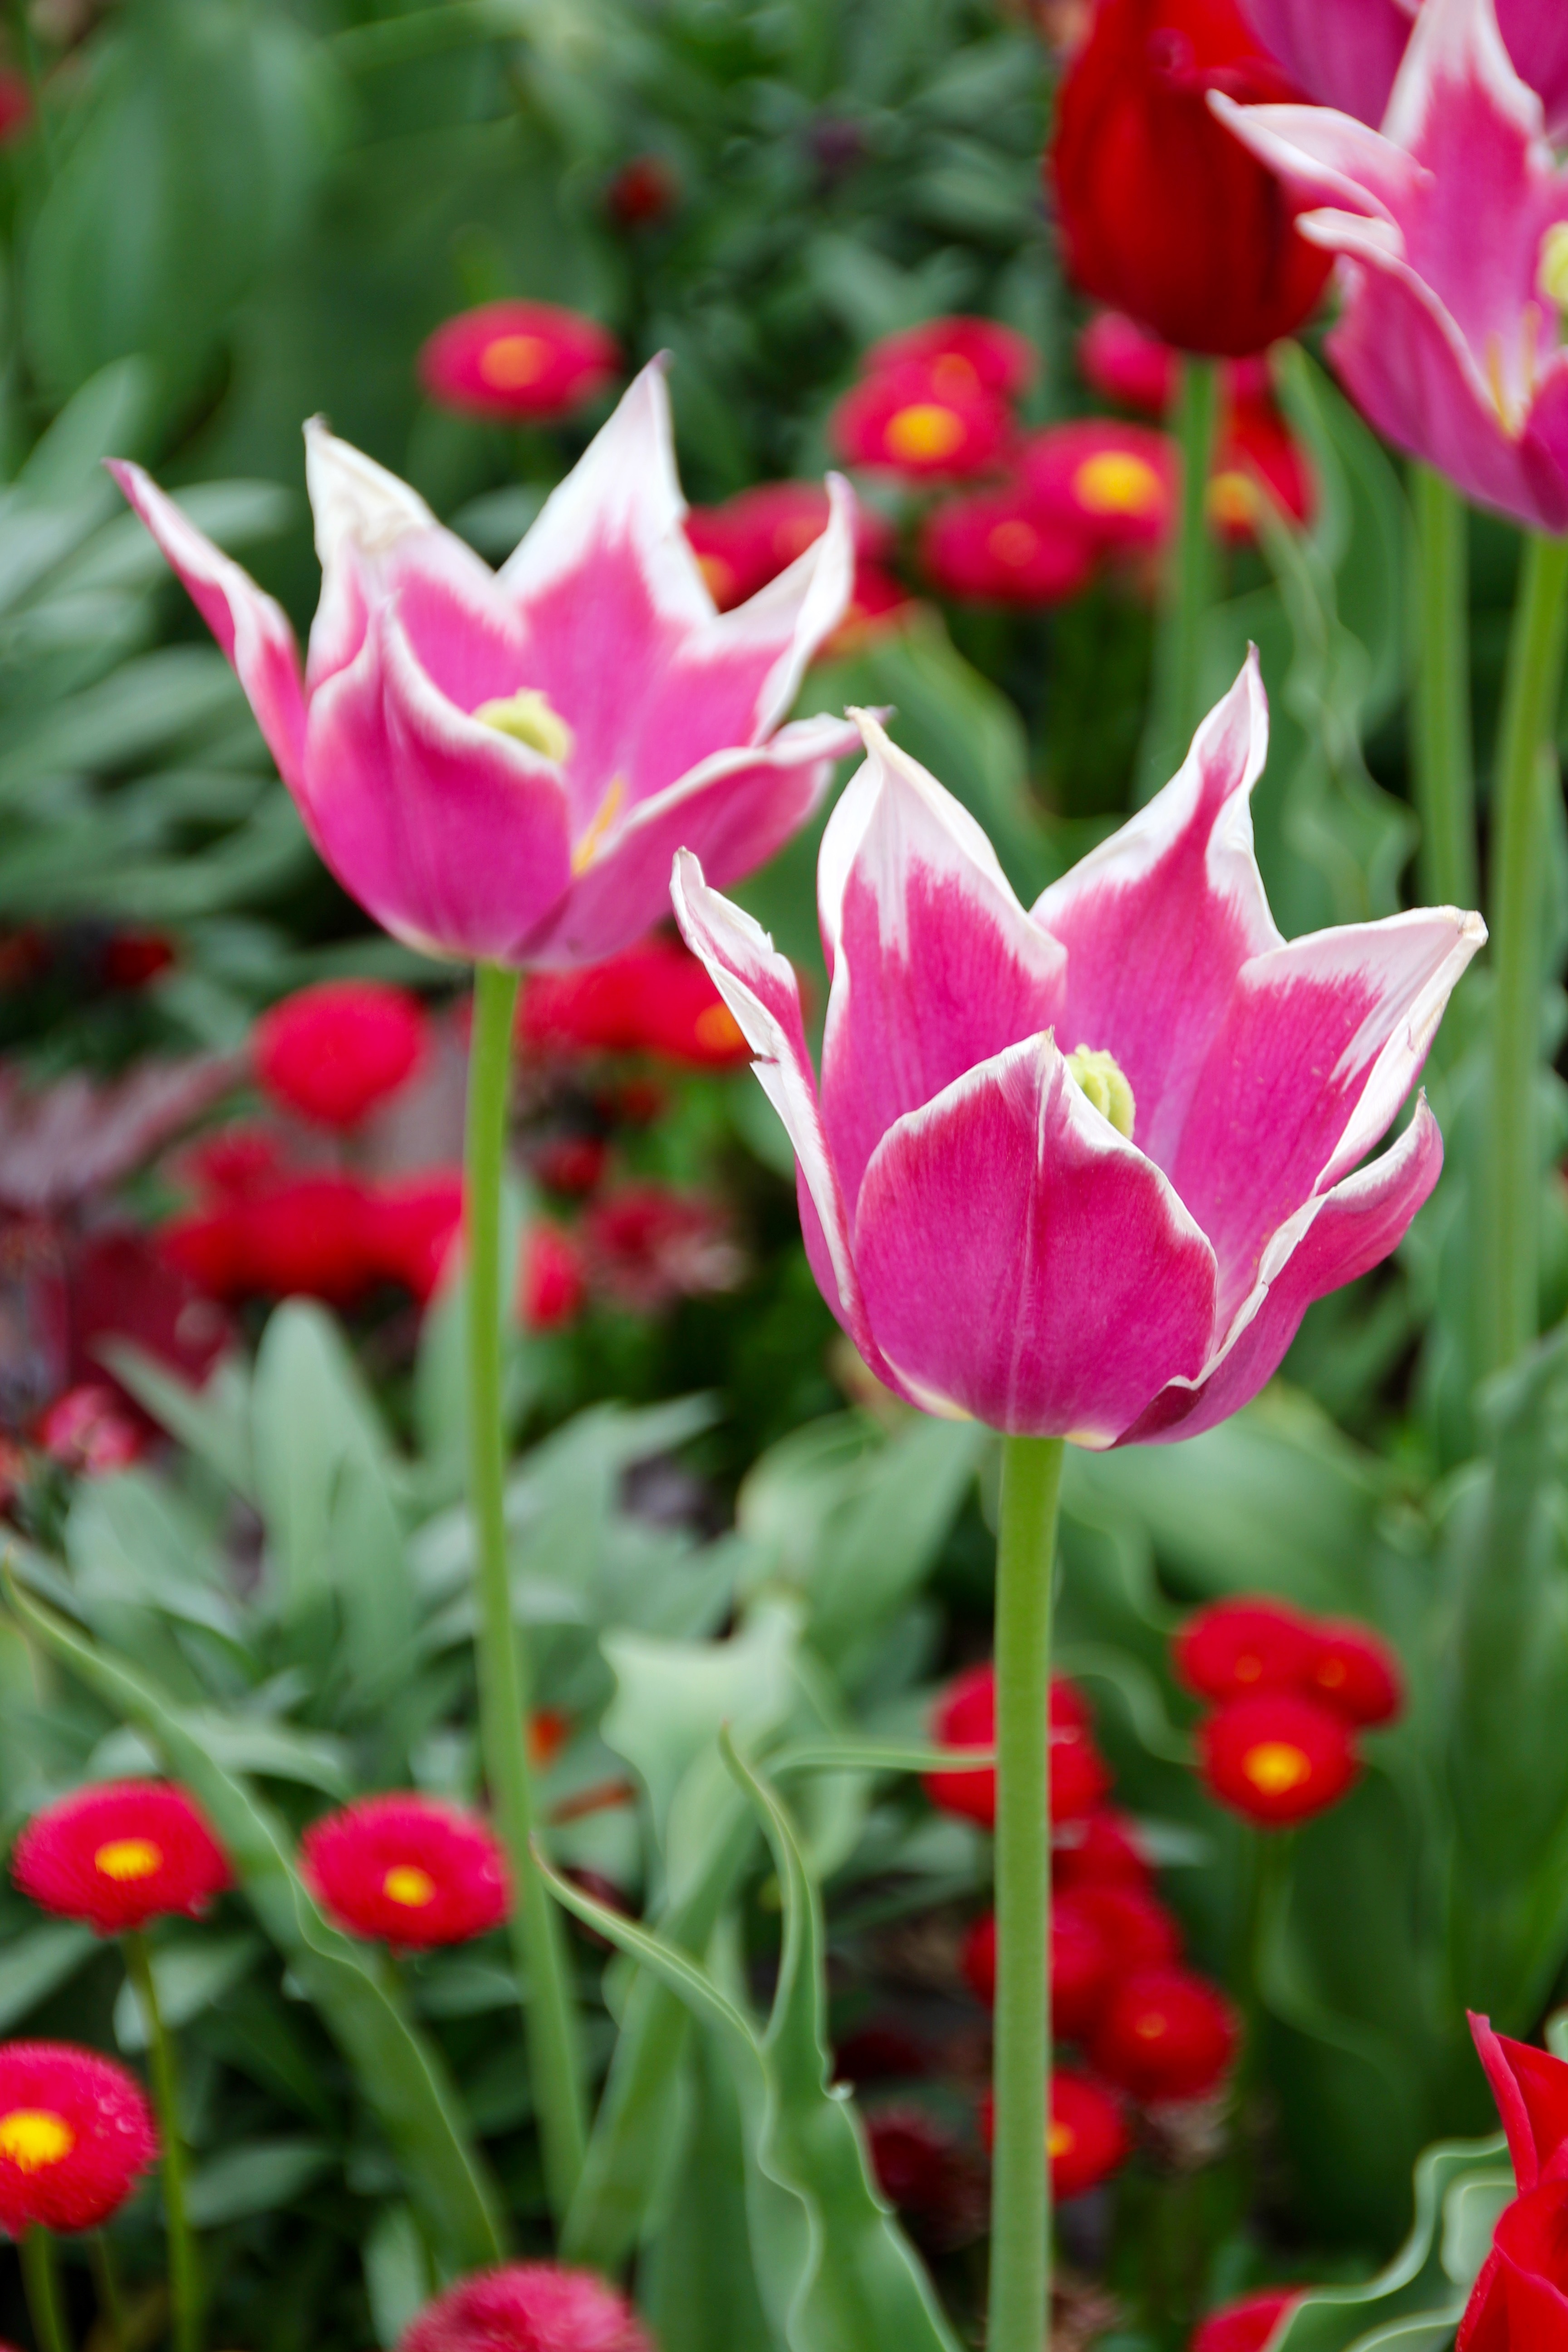
plant, flower, petal, tulip, spring, botany, flora, flowers, holland, dutch, pistil, tulips, flowering plant, lily family, jagged edge, plant stem, land plant